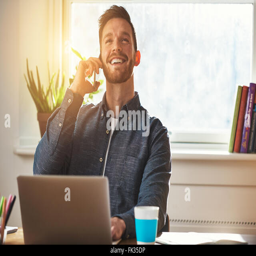
confident entrepreneur chatting on a mobile phone while working at his desk looking up into the air with an elated